Brotherhood of Blades

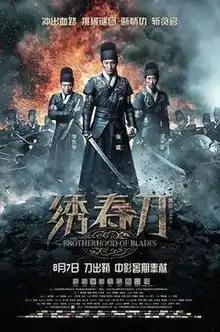

Brotherhood of Blades is a 2014 Chinese "wuxia" film directed by Lu Yang. Set in the Ming dynasty (1368-1644), the story follows Shen Lian, a guard of the imperial secret police seeking and his three comrades as they are ordered to hunt down the former eunuch Wei Zhongxian and his faction within the imperial court. Starring Chang Chen, Cecilia Liu and Wang Qianyuan, the film was released in China on August 7, 2014.